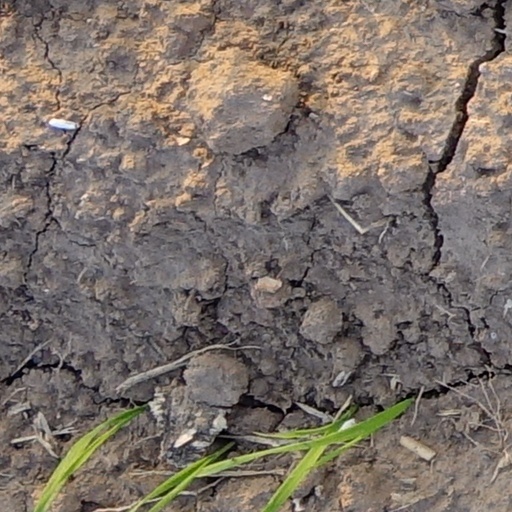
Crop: wheat